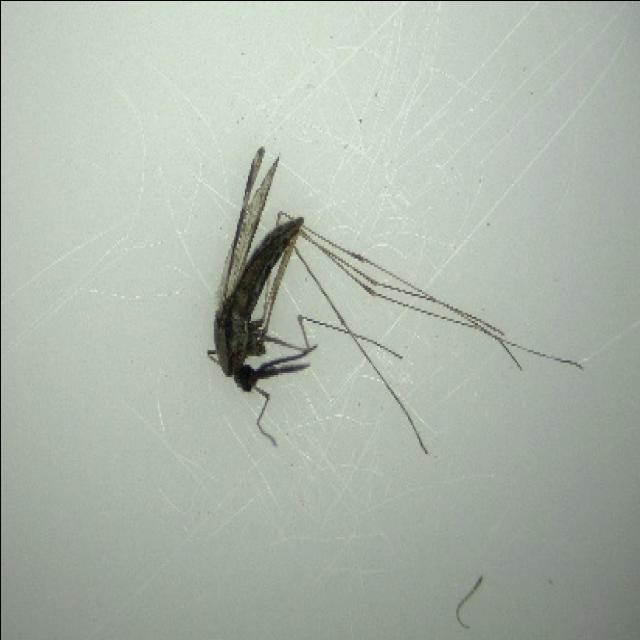
Species: anopheles_sinensis